Dear Mom (TV series)

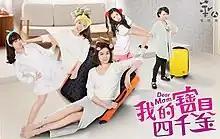
Promotional poster

Dear Mom is a 2014 Taiwanese television series produced by Sanlih E-Television. Starring , Joanne Tseng, Albee Huang, Beatrice Fang, Shiou Chieh Kai, Melvin Sia, Duncan Chow and Jack Lee as the main cast. The Chinese title literally translates to "My Four Precious Daughters", which is in reference to the four main female characters of the drama. Filming began on December 1, 2014 and was filmed as the drama aired. First original broadcast began December 16, 2014 on SETTV channel, airing weekly from Monday till Friday at 8:00-9:00 pm.